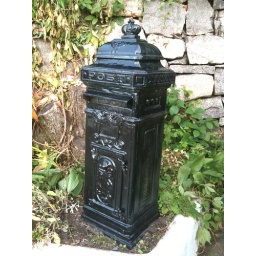
Old post box at the old post office in Kippford, Scotland